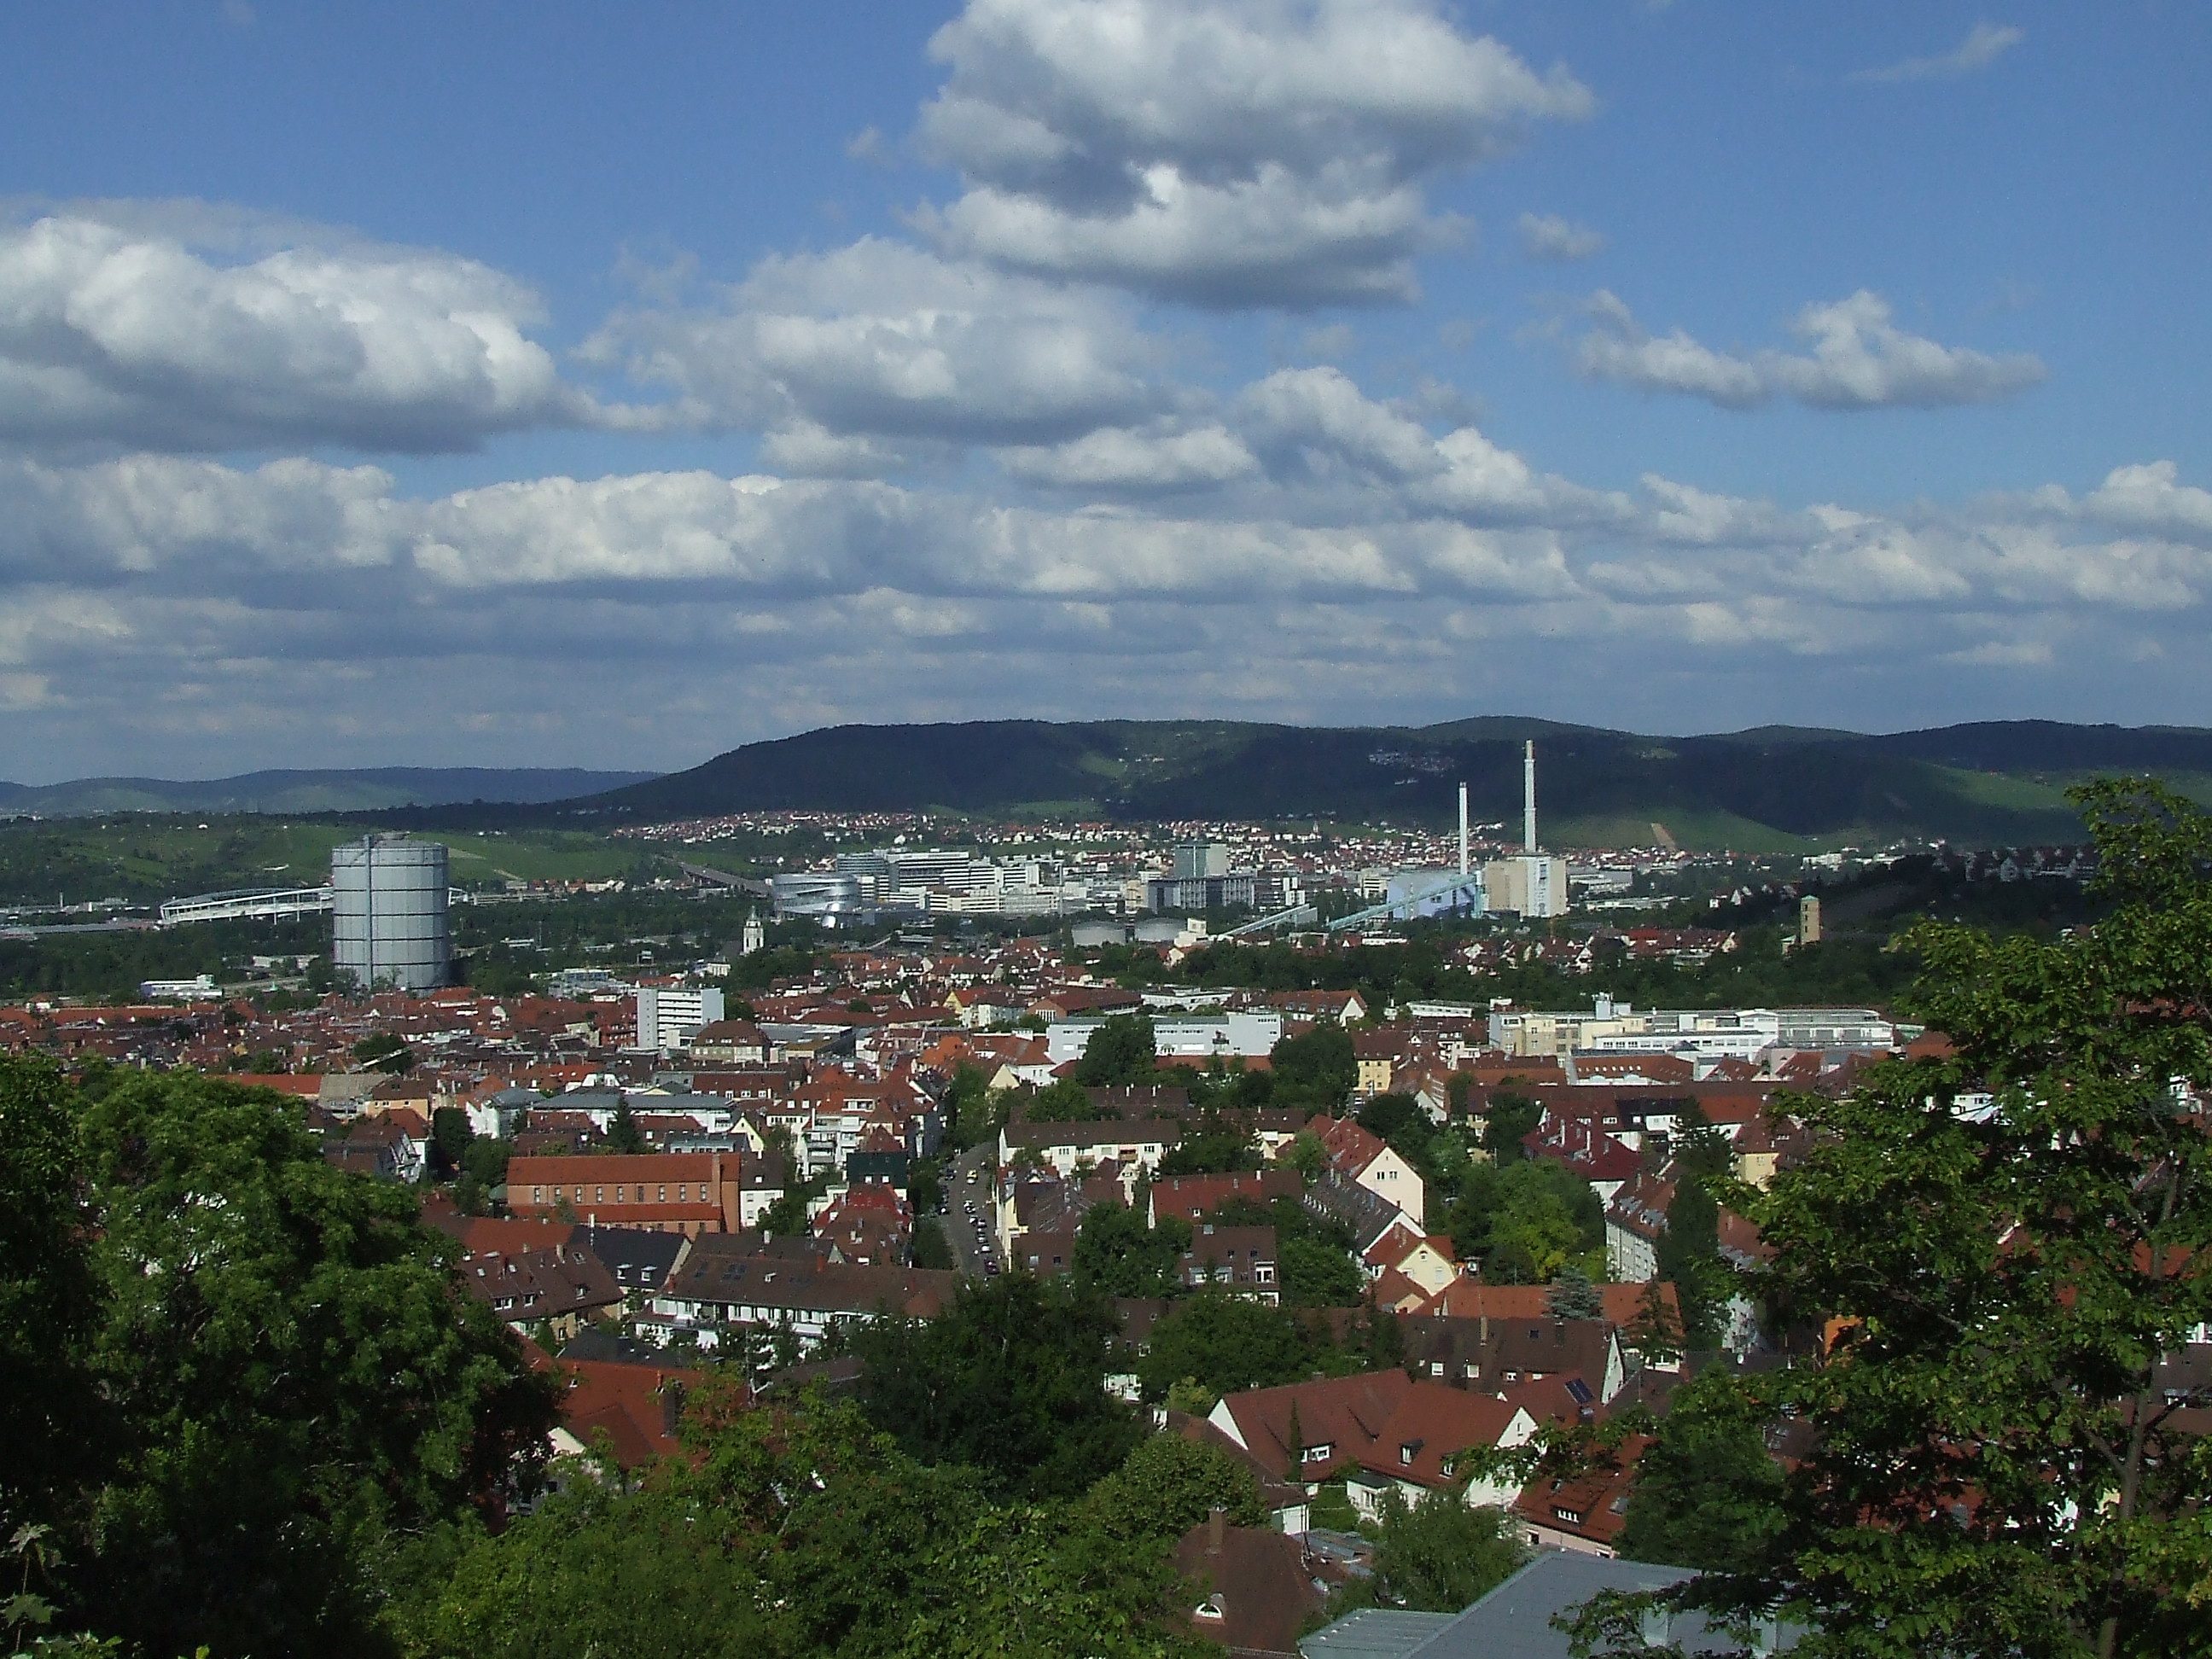
horizon, skyline, hill, town, city, cityscape, panorama, downtown, suburb, viewpoint, distant view, foresight, bird's eye view, aerial photography, residential area, human settlement, atmosphere of earth, stuttgart east